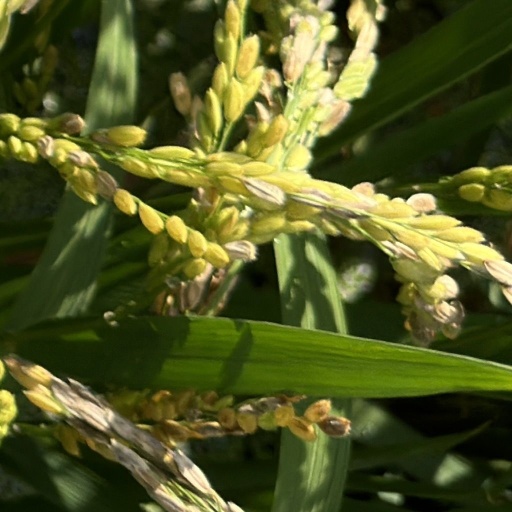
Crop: rice